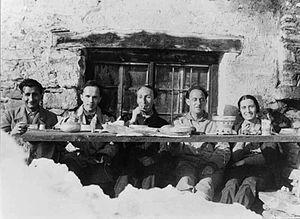
Antonio Rostagni, Gleb Wataghin, Enrico Persico, Enrico Fermi, Matilde Rostagni (Gressoney-La-Trinité, décembre 1932).
Enrico Persico est un physicien italien. Il est surtout connu pour avoir développé le domaine de la mécanique quantique en Italie. Professeur à l'université de Turin, il a notamment été le directeur de thèse de Ugo Fano.